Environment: real
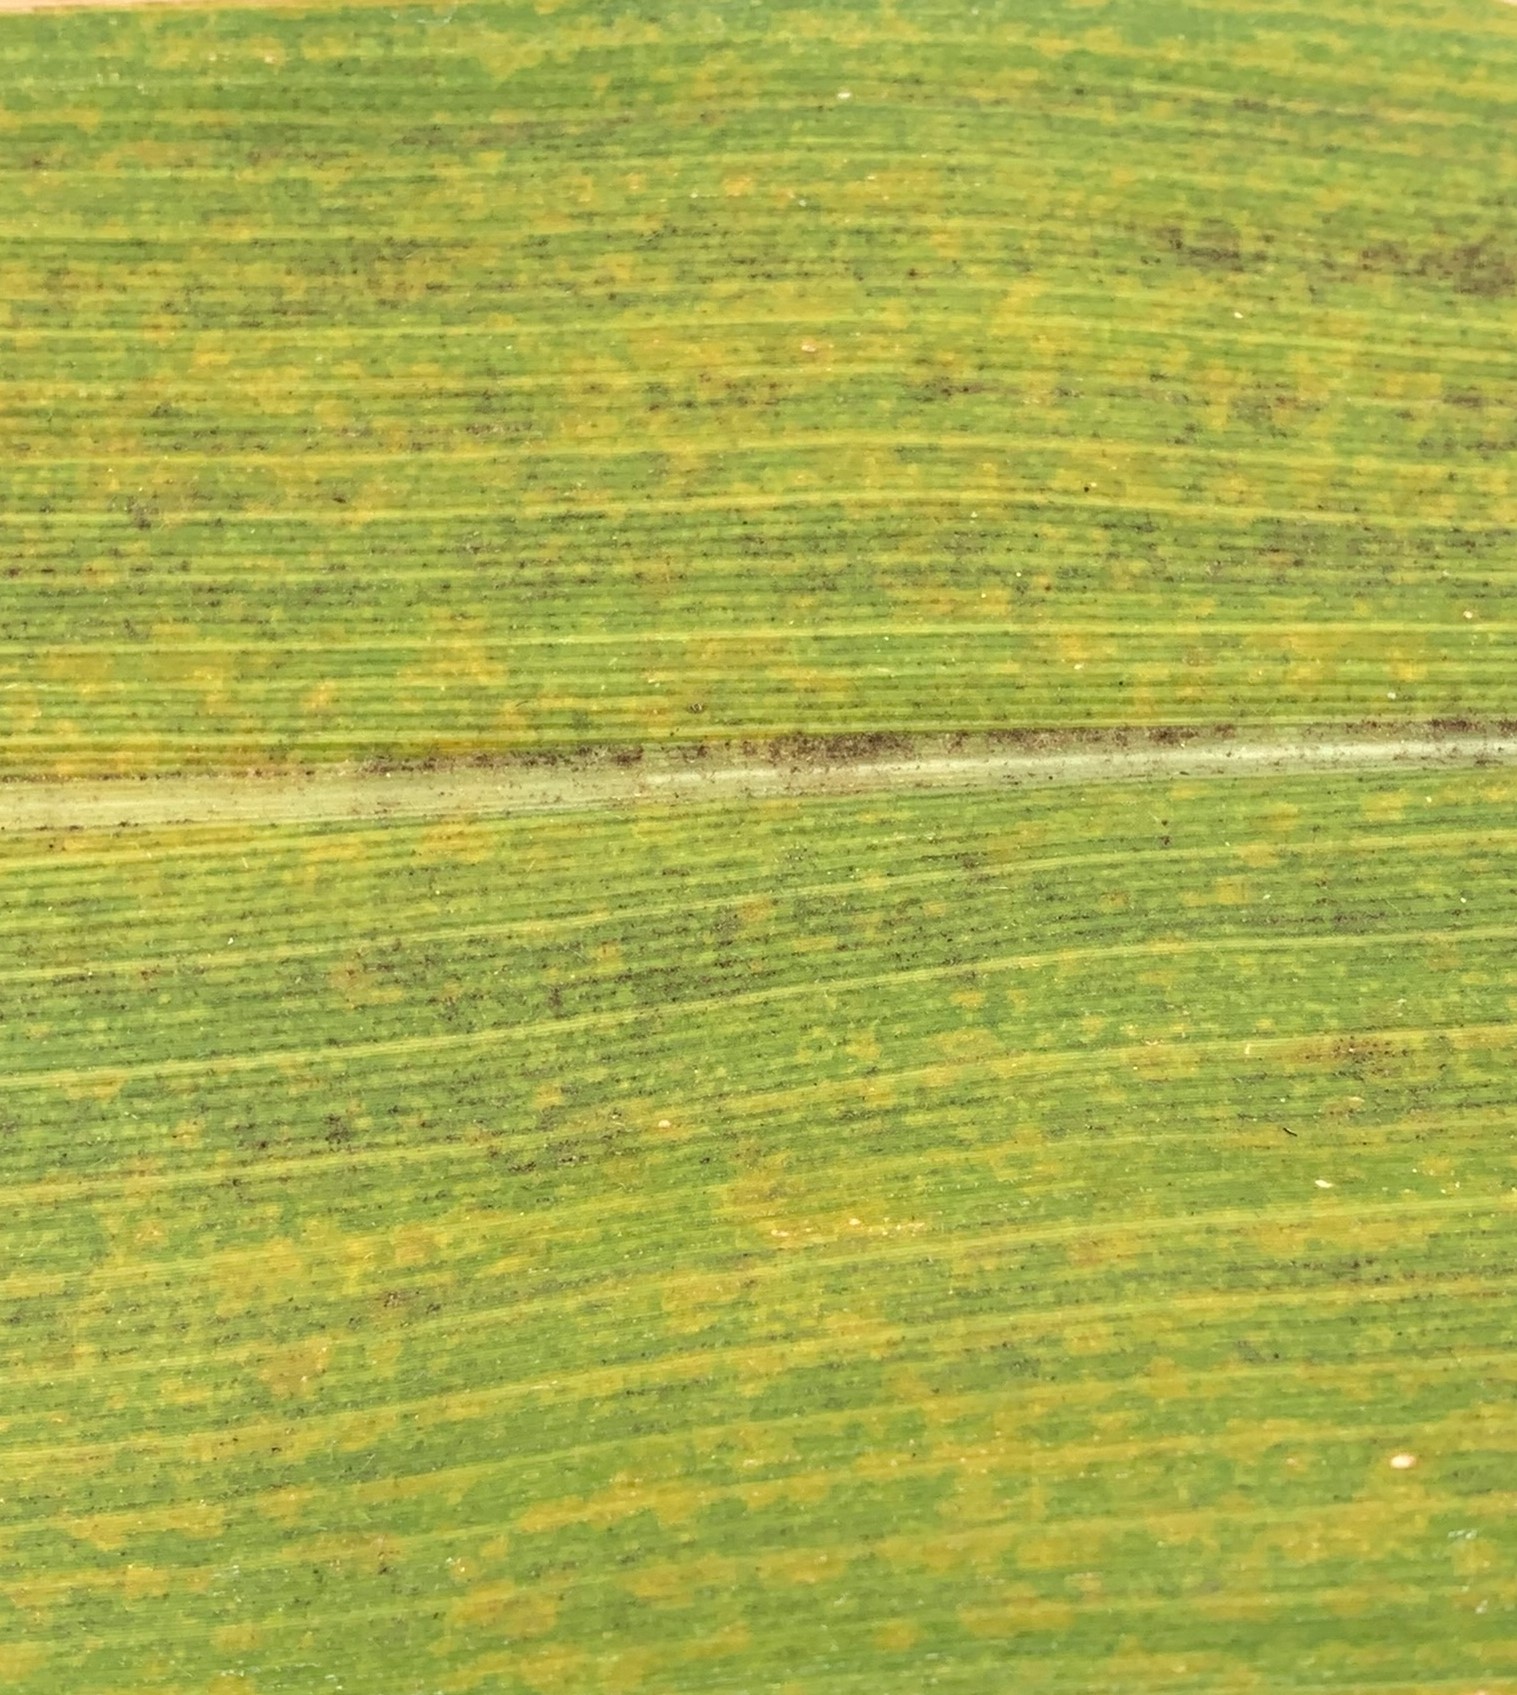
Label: lethal_necrosis